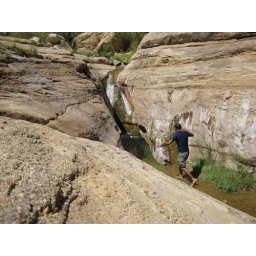
Feeling the water in my face was not enough. I had to go in completely.